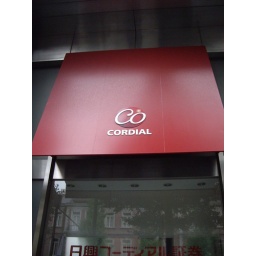
a building in glass